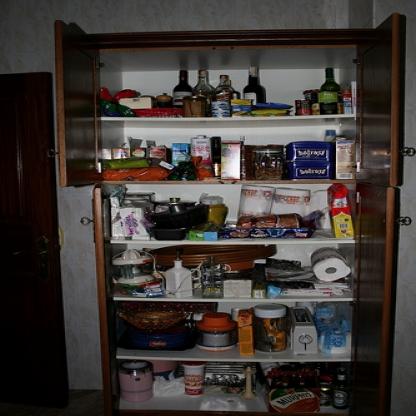
Scene: Indoor